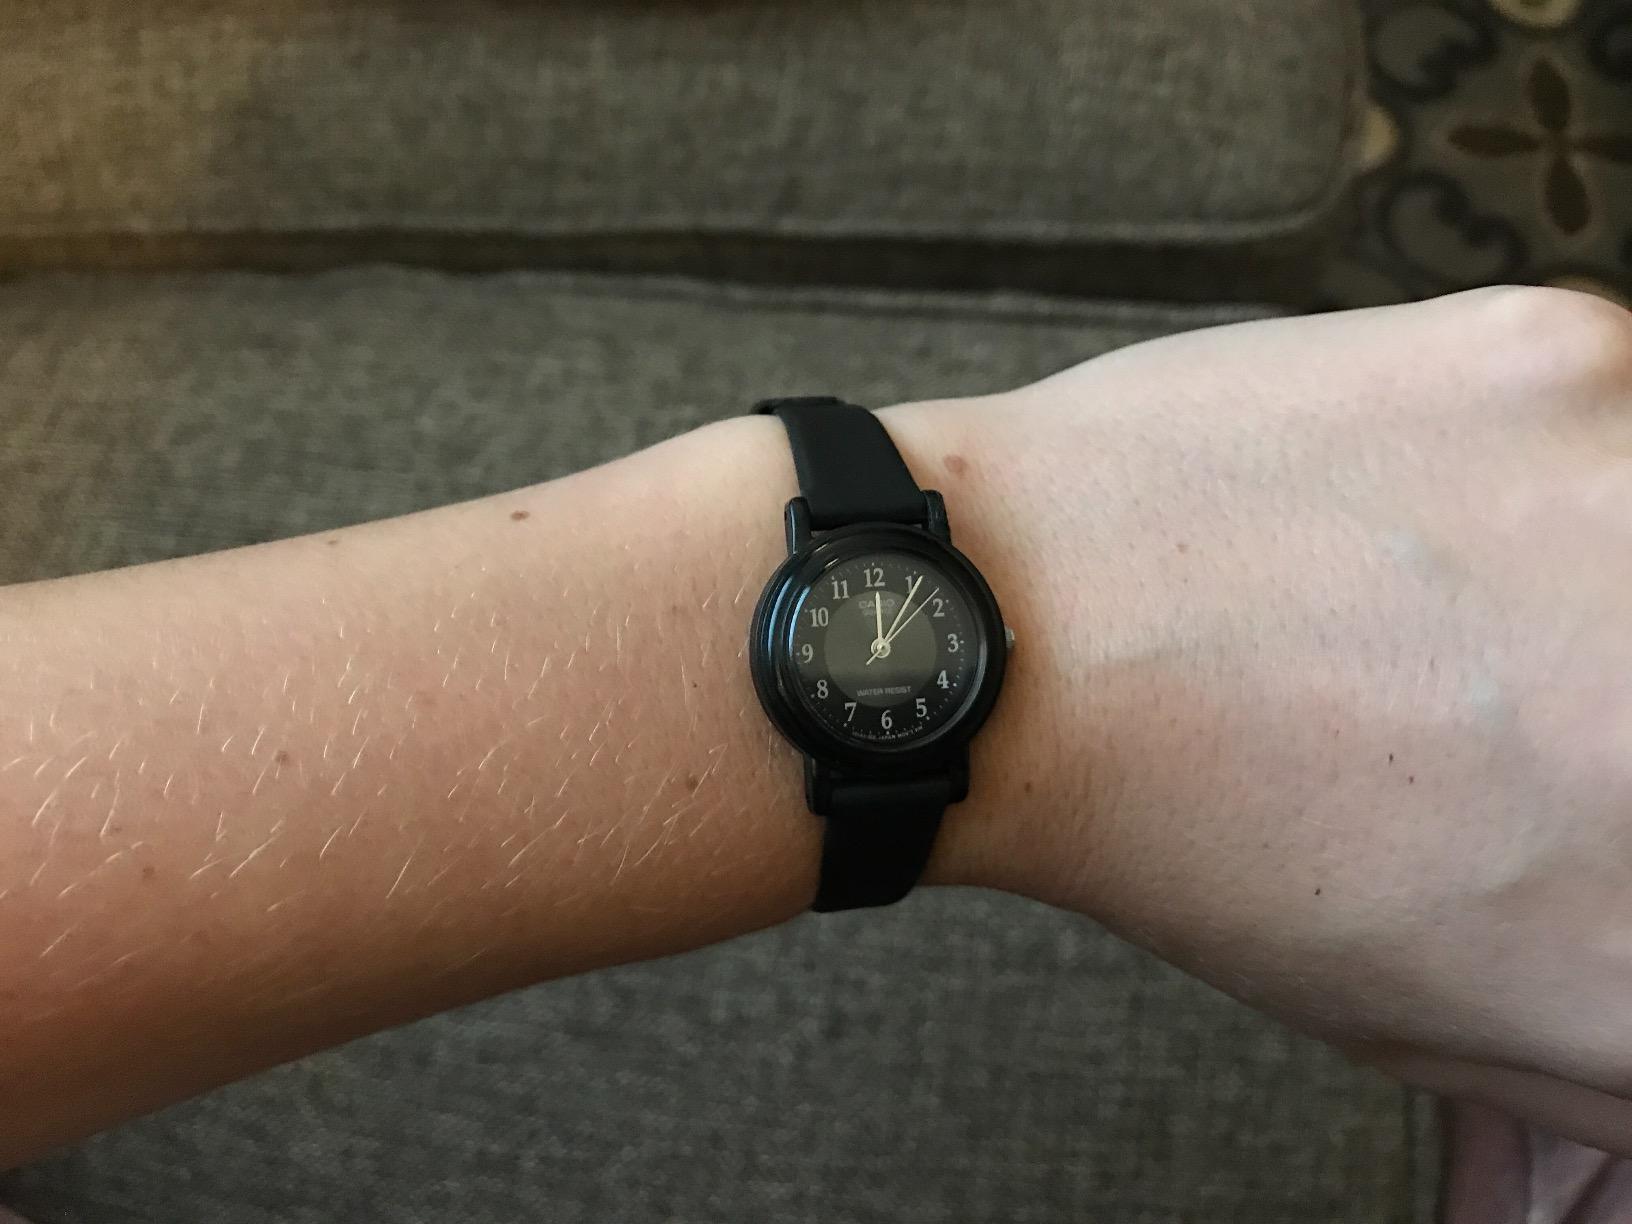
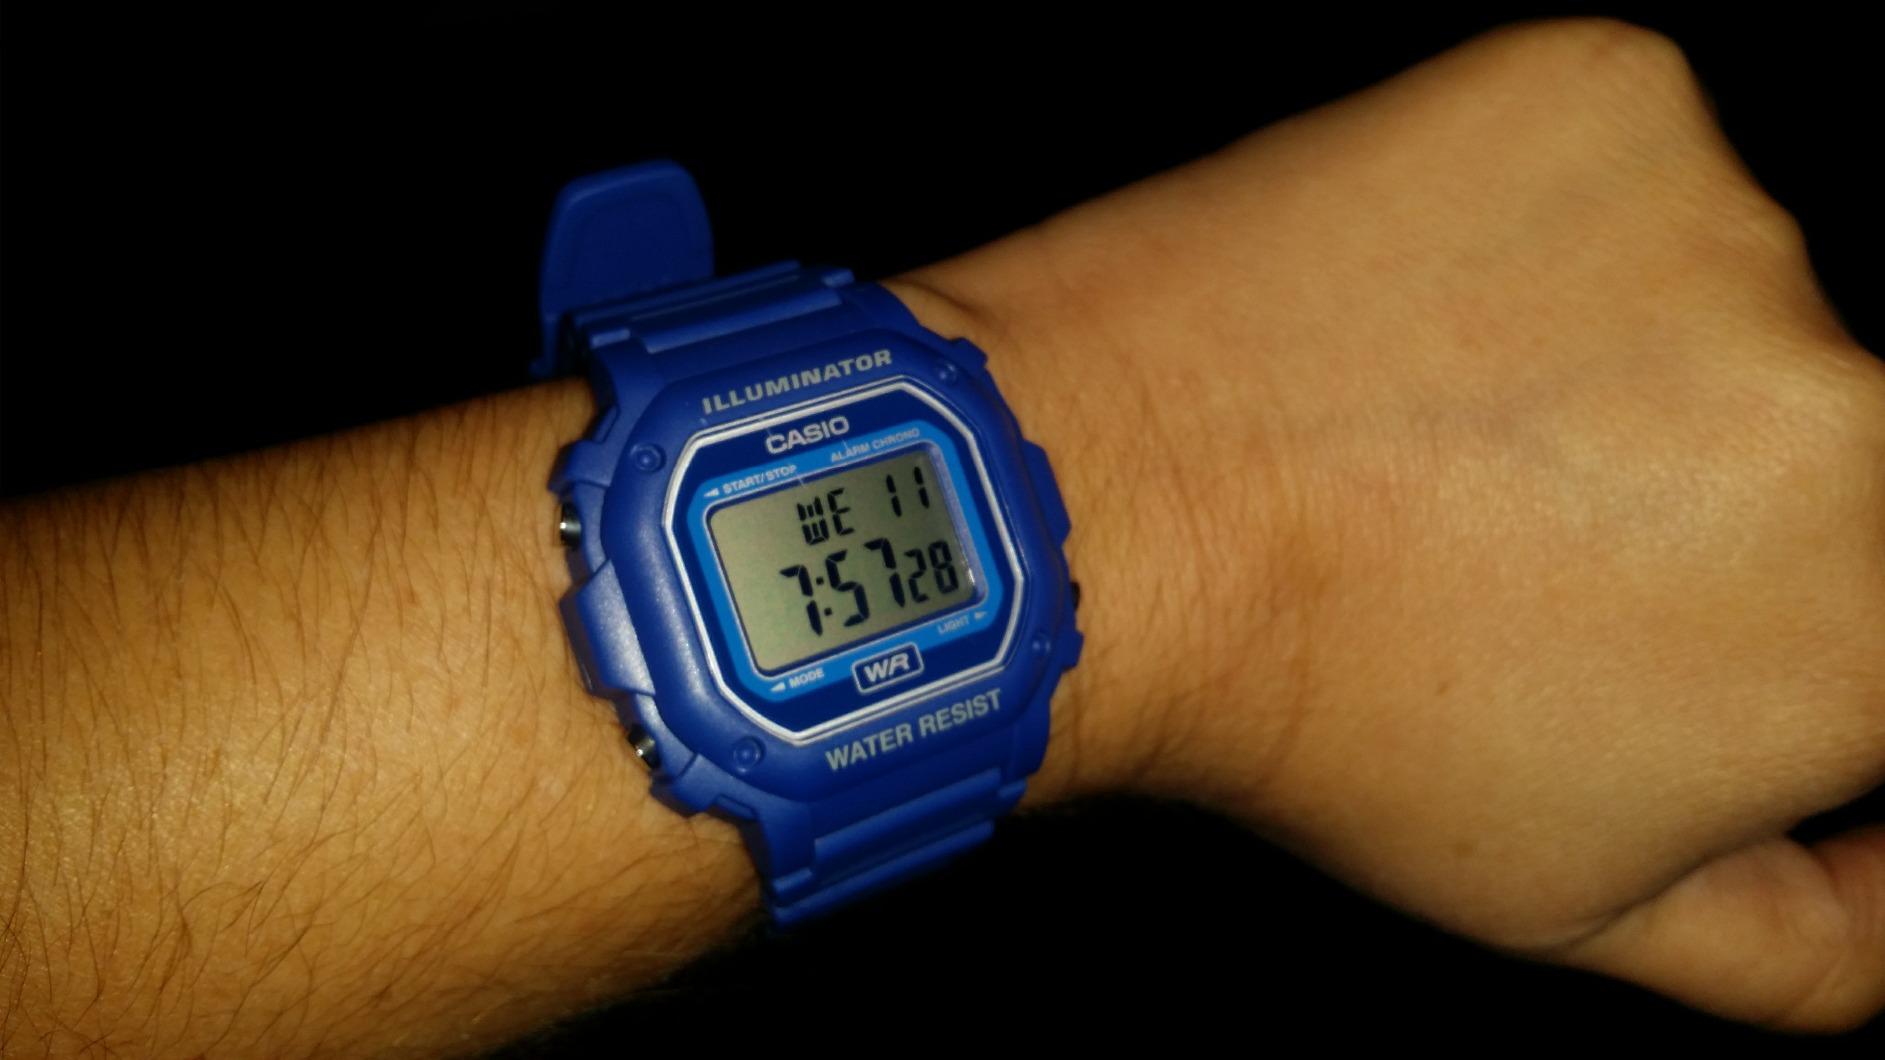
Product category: accessories_watch
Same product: no